Ronas Voe

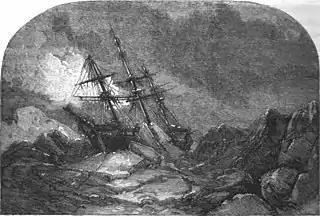

In 1866, the whaleship "Diana" of Hull set out on a voyage in search of whales and seals, and became trapped in ice for many months in the Davis Strait between Greenland and Canada. The crew's supplies were not sufficient to last them the extended time, meaning many of the crew became gradually more ill with scurvy and fatigue. The ship did eventually break free of the ice on 17 March 1867 and after what was termed "a race with death" in the publication of the ship's surgeon's diaries, "Diana" made its first landfall following the ordeal in Ronas Voe.